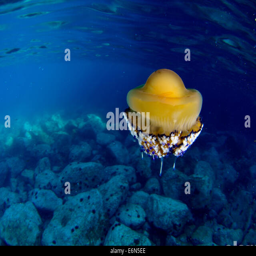
a jellyfish floats in the clear waters